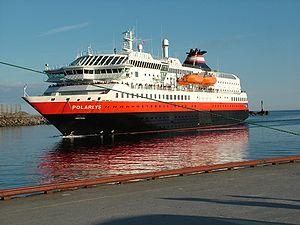
Hurtigruten est le nom du service régulier de navires qui assure la liaison entre 34 ports de la côte atlantique de la Norvège depuis les années 1890.